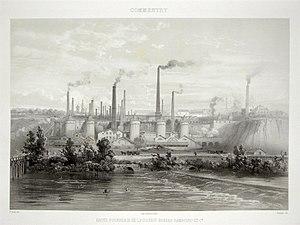
La Société Boigues & Cⁱᵉ est une ancienne compagnie métallurgique, créée en 1839 par les frères Boigues. Elle a participé à la modernisation de la métallurgie française, notamment en important des techniques d'Angleterre. Cette société est à l'origine de la ville de Fourchambault. Au Second Empire, la société a fait partie des établissements consolidés pour devenir la Société de Commentry, Fourchambault et Decazeville.